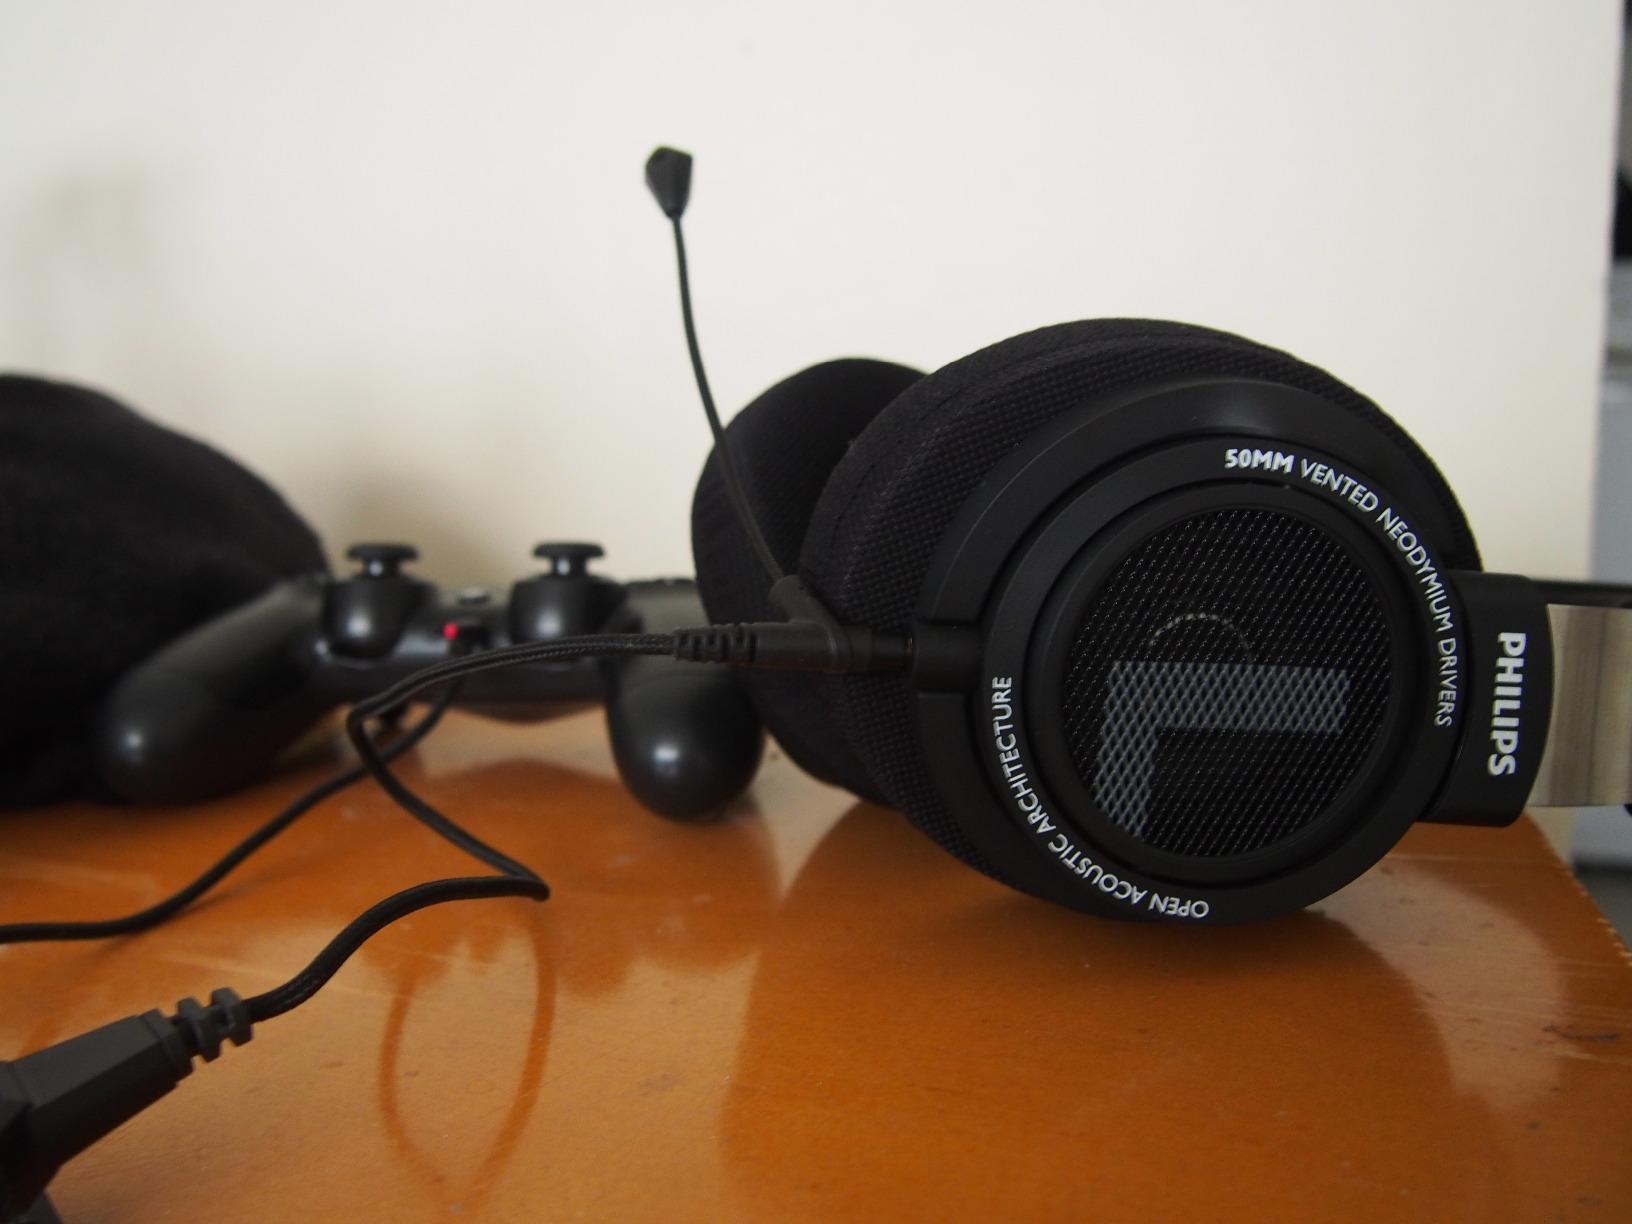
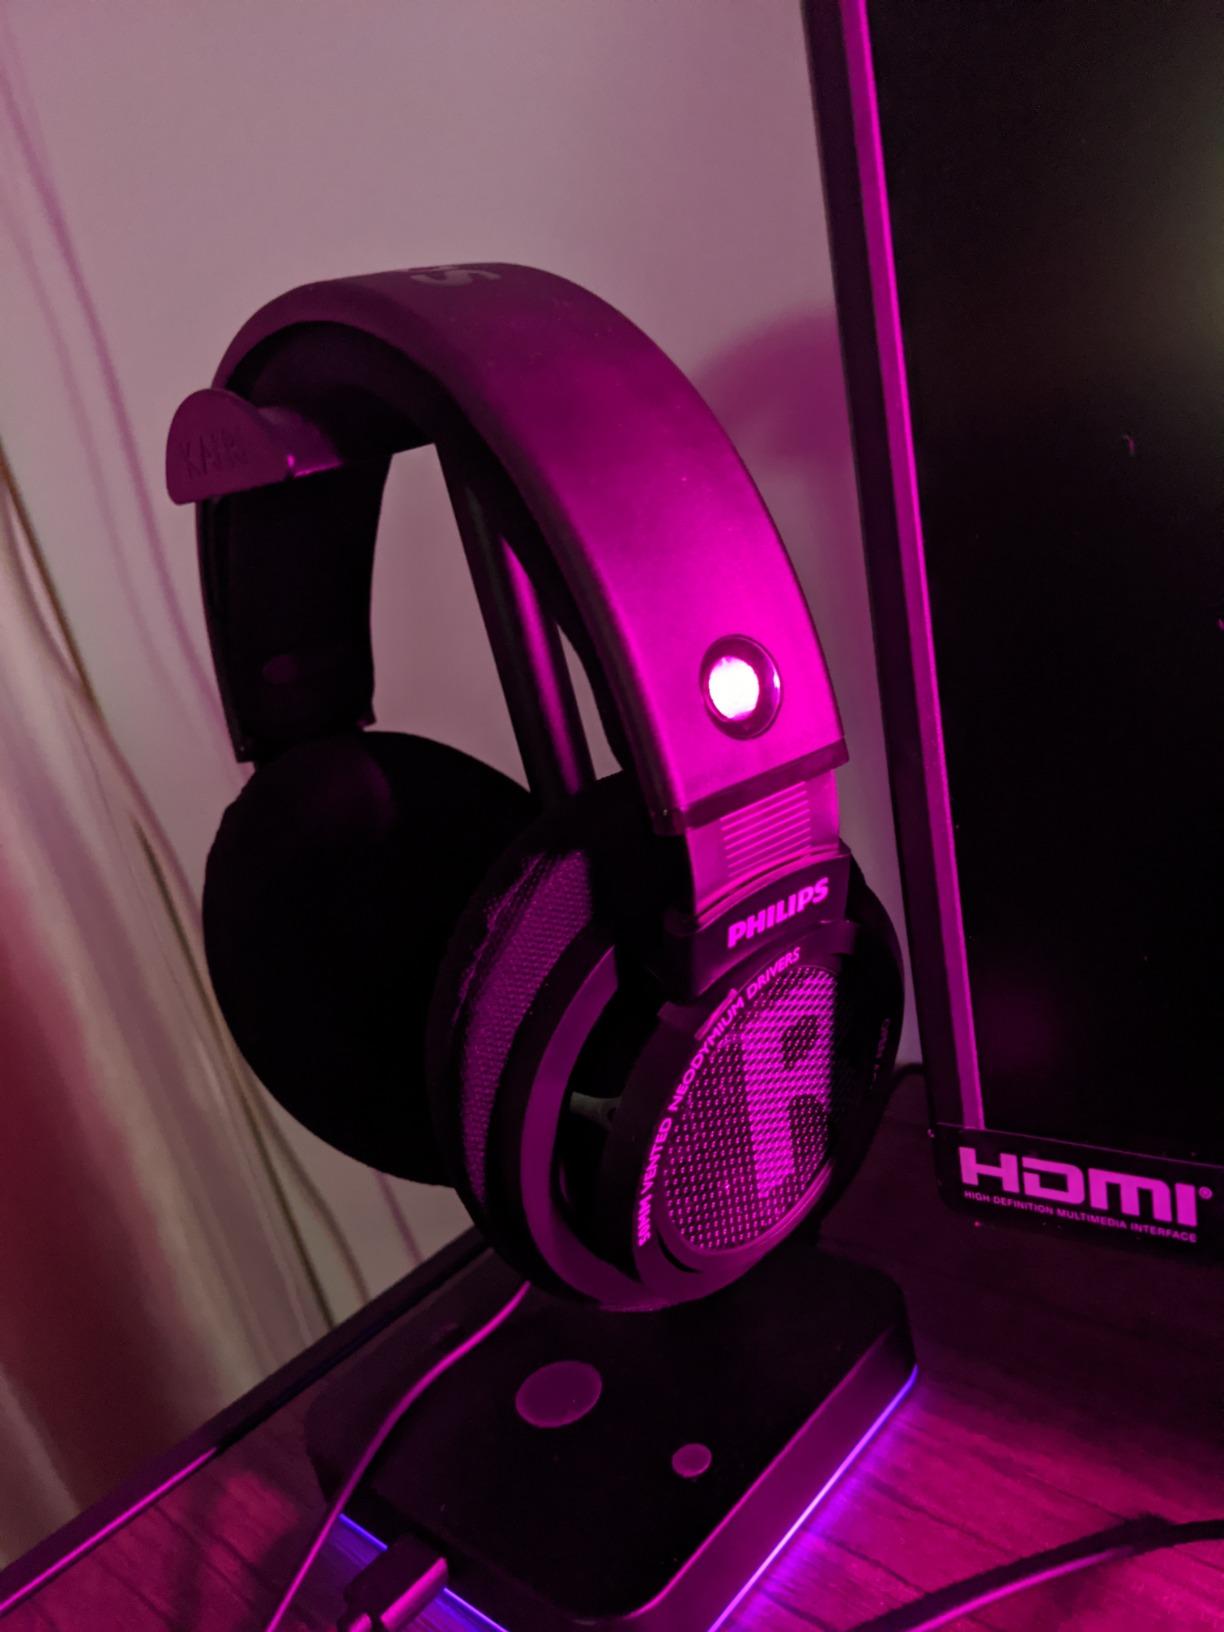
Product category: headphones
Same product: yes